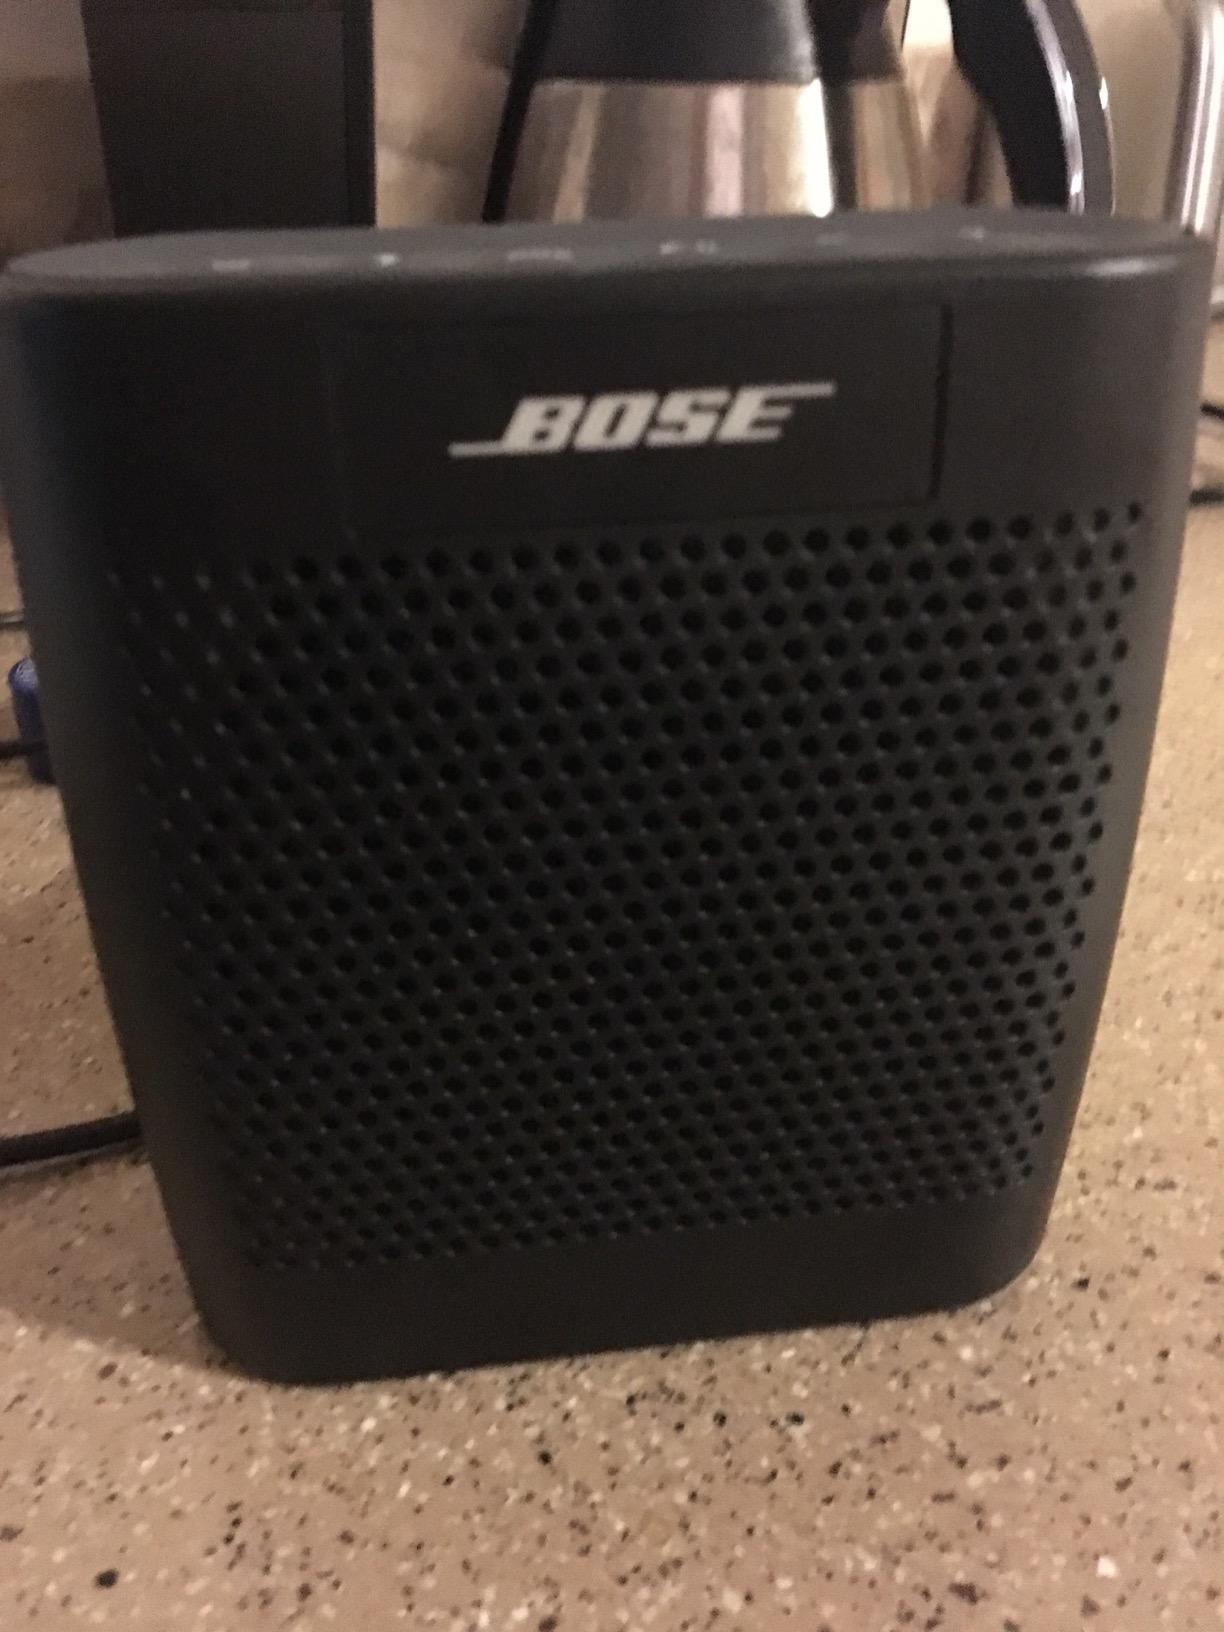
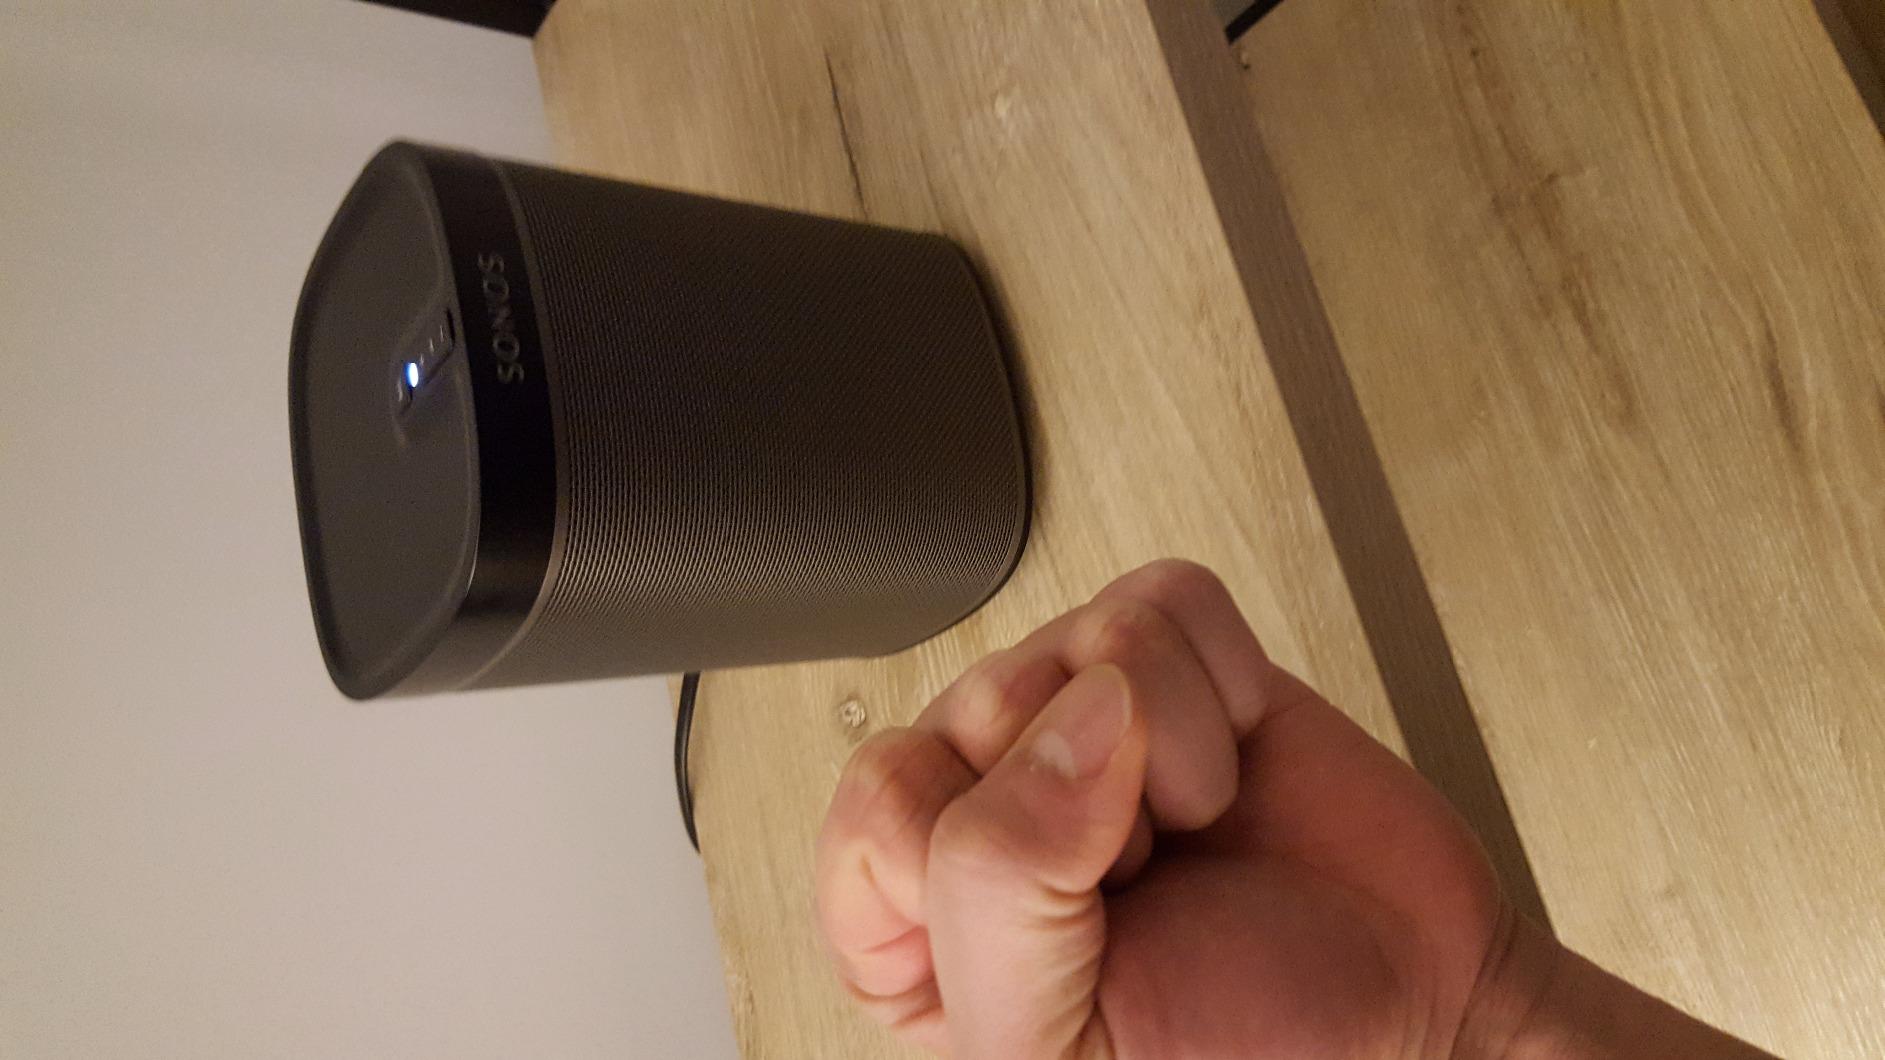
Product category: speaker
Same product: no